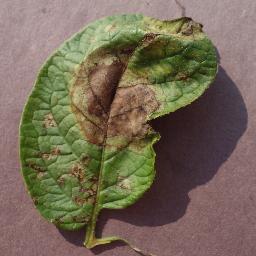
Label: Potato___Late_blight